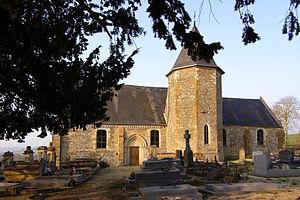
L'église de Montigny, Calvados.
Montigny est une commune française, située dans le département du Calvados en région Normandie, peuplée de 96 habitants.